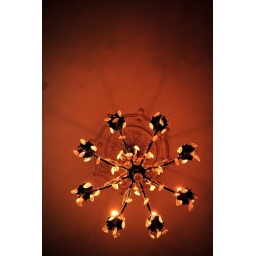
Shooting the photons through the window in a door suspended in midair.